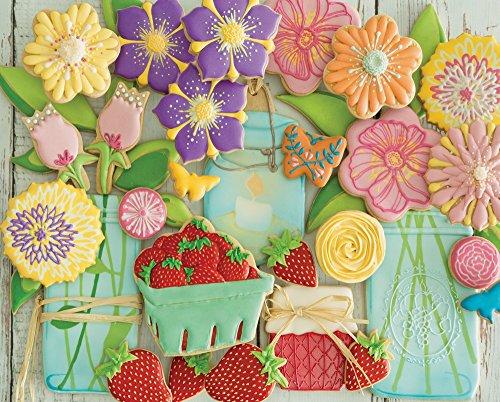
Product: Springbok Puzzles - Spring Cookies - 2000 Piece Jigsaw Puzzle - Large 42.5 Inches by 34 Inches Puzzle - Made in USA - Unique Cut Interlocking Pieces
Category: Toys & Games | Puzzles | Jigsaw Puzzles
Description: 2000 PIECE JIGSAW PUZZLE - Featuring a finished size of 42.5 inches by 34 inches with a precision cut that ensures a tight, interlocking heirloom-quality puzzle.
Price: $26.99
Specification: ProductDimensions:42x34x1inches|ItemWeight:3.81pounds|ShippingWeight:3.9pounds(Viewshippingratesandpolicies)|ShippingAdvisory:Thisitemmustbeshippedseparatelyfromotheritemsinyourorder.Additionalshippingchargeswillnotapply.|ASIN:B00S638T9C|Itemmodelnumber:33-20497|Manufacturerrecommendedage:36months-15years